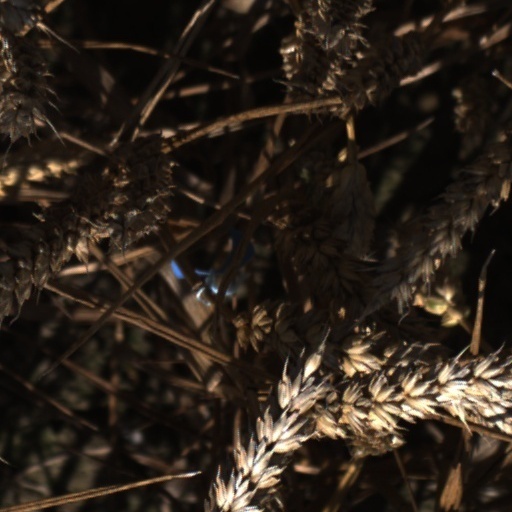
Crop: wheat